Württemberg Western Railway

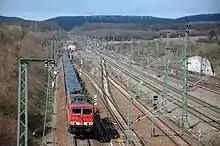
Freight train running to Stuttgart near the entrance of the new Vaihingen (Enz) station; high-speed line on the right

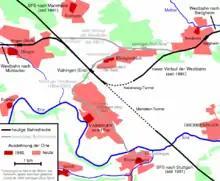
Old and new line near Vaihingen

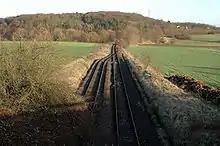
Section of old Western Railway near Vaihingen-Ensingen, now abandoned

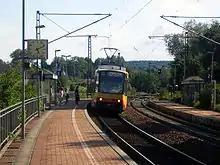
Stadtbahn Karlsruhe Line S9 at new Schloßstadion station in 2006

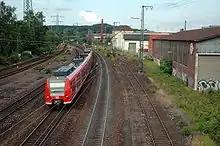
Regional Express arriving at Mühlacker station

As a result of the damage received the Western Railway was closed to traffic at the end of the war. Since the American occupation troops had an interest in the restoration of the railway, this was quickly addressed. After repairs in Bruchsal and the construction of a temporary viaduct in Bietigheim, the line was re-opened to Stuttgart in June 1945. The complete repair of the Bietigheim viaduct continued until 1949.